Ten Desires

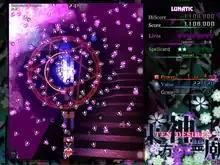
Reimu fighting the Stage 1 boss, Yuyuko. Various divine spirits are onscreen.

"Ten Desires" retains the same core gameplay mechanics of the rest of the "Touhou" games, in which the player will traverse through six increasingly difficult stages, in which they have to kill enemies, dodge their projectiles, and fight bosses, halfway through, and at the end of each stage.